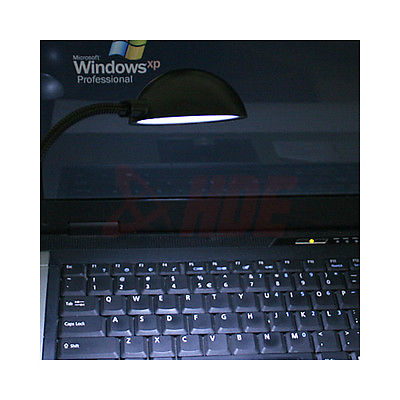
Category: lamp